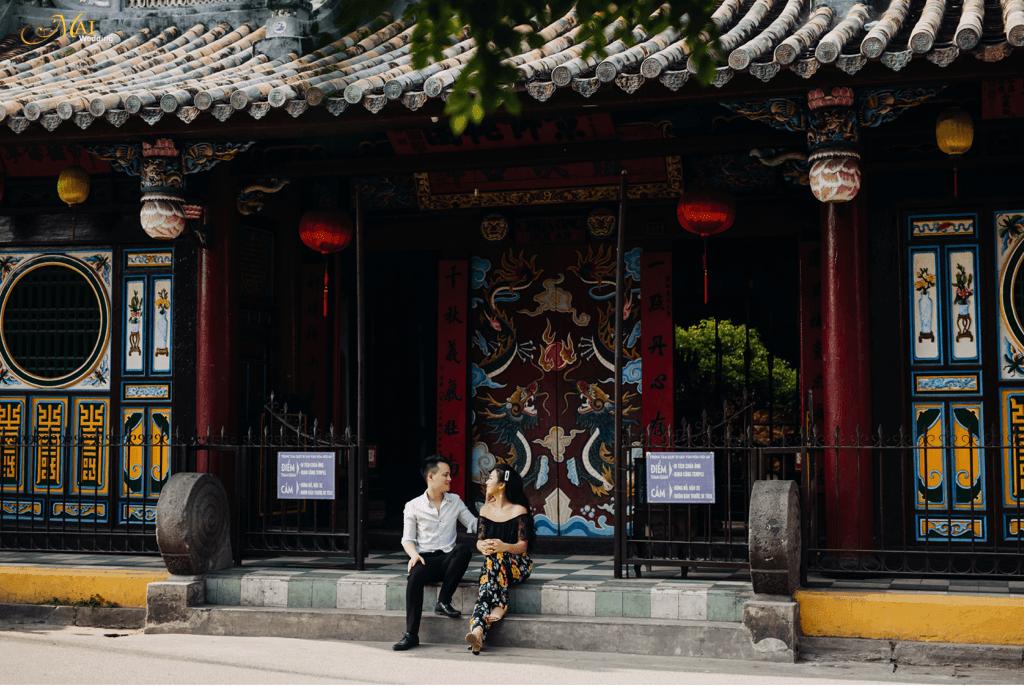
có một cặp đôi đang nhìn nhau ở trên bậc thêm